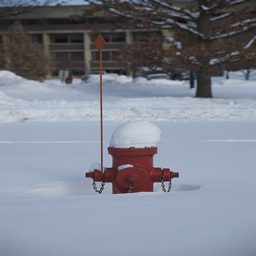
A red fire hydrant is covered in snow.
Here is an outdoor view of the area.

Snow is on top of a red fire hydrant.
A fire hydrant almost covered by deep snow.
fire hydrant with a hat of snow that has been dug out